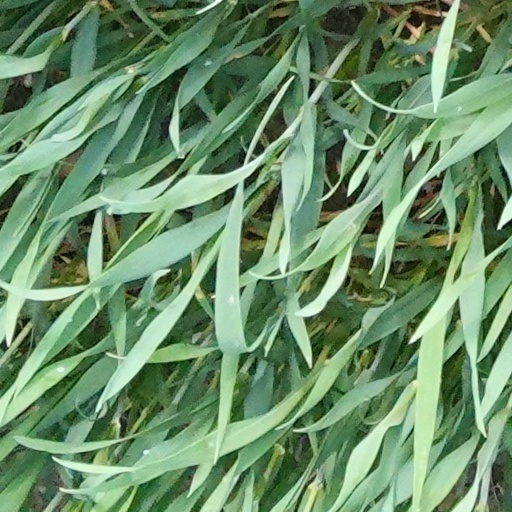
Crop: wheat